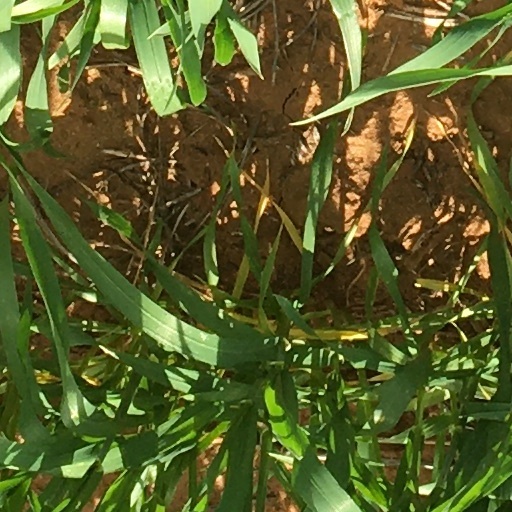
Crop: wheat